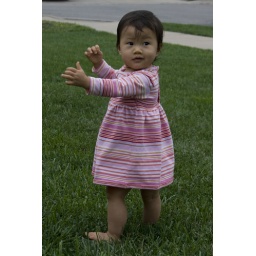
Reagan in pink striped dress in front yard - 8